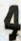
Number: 4